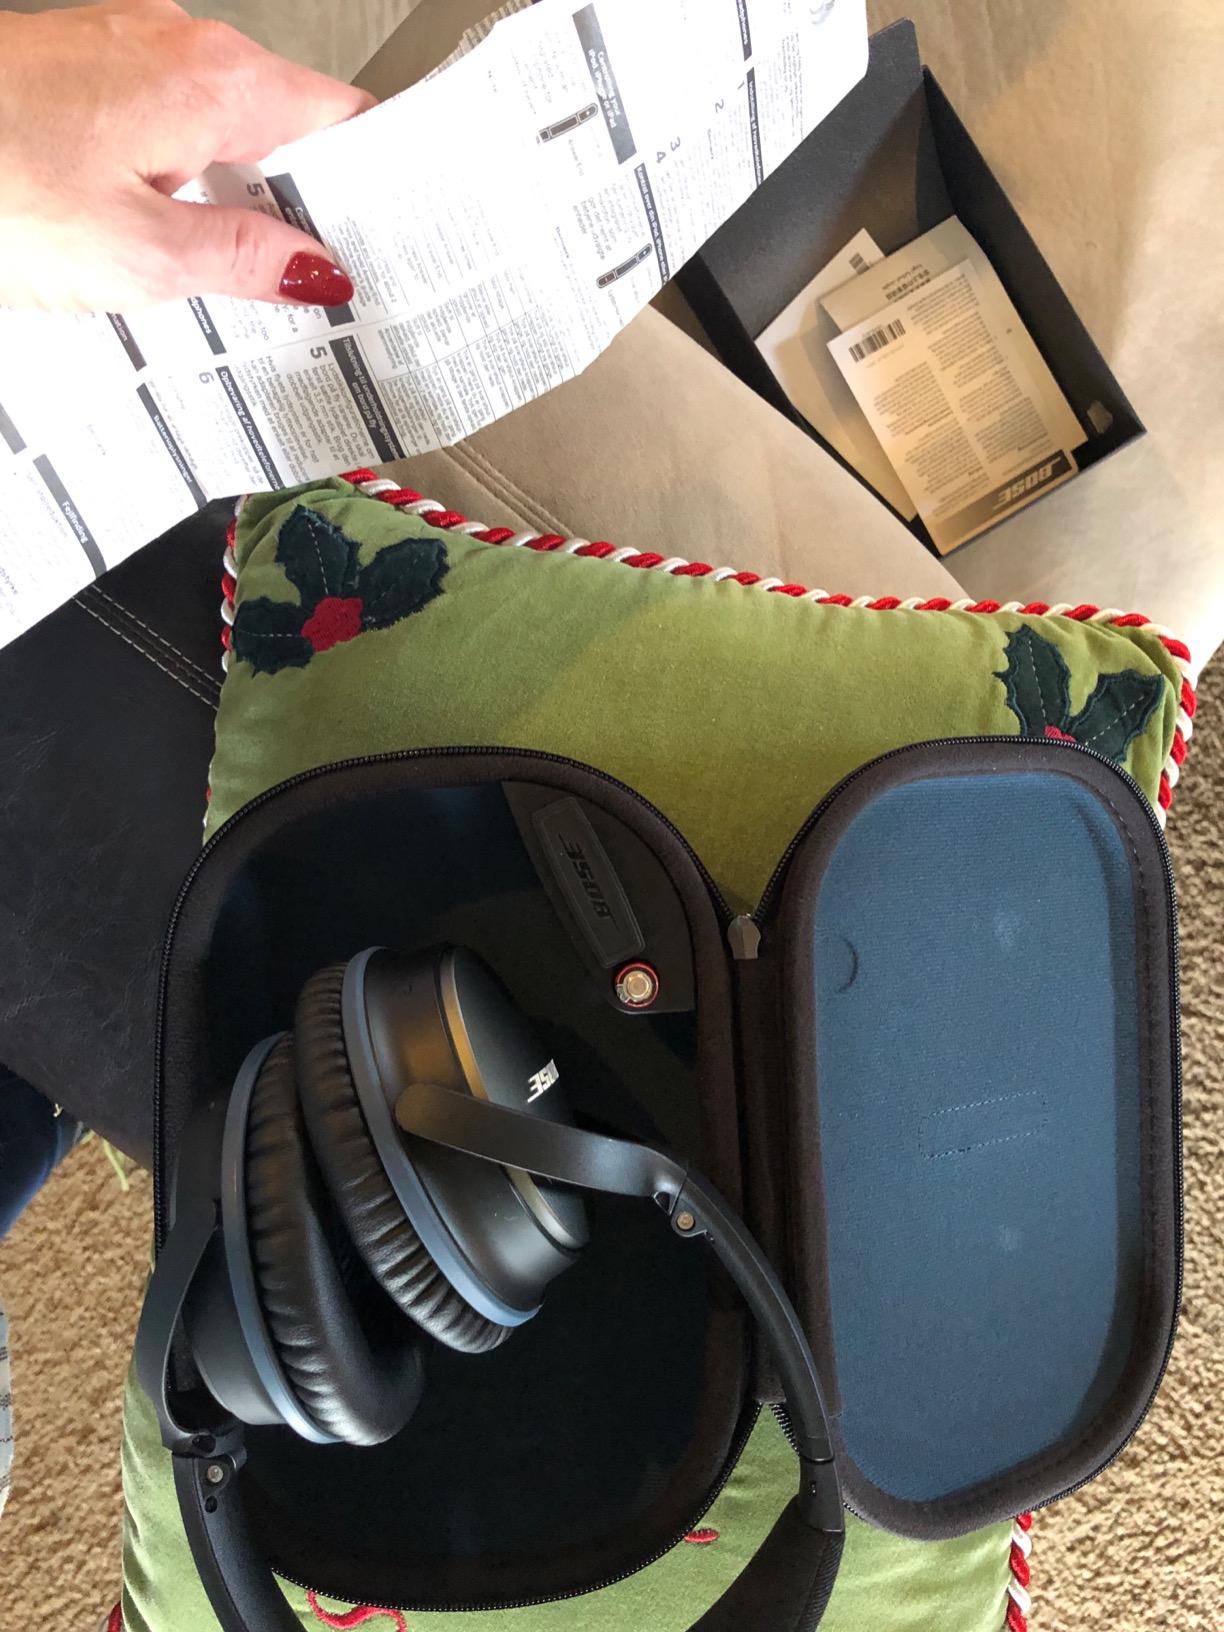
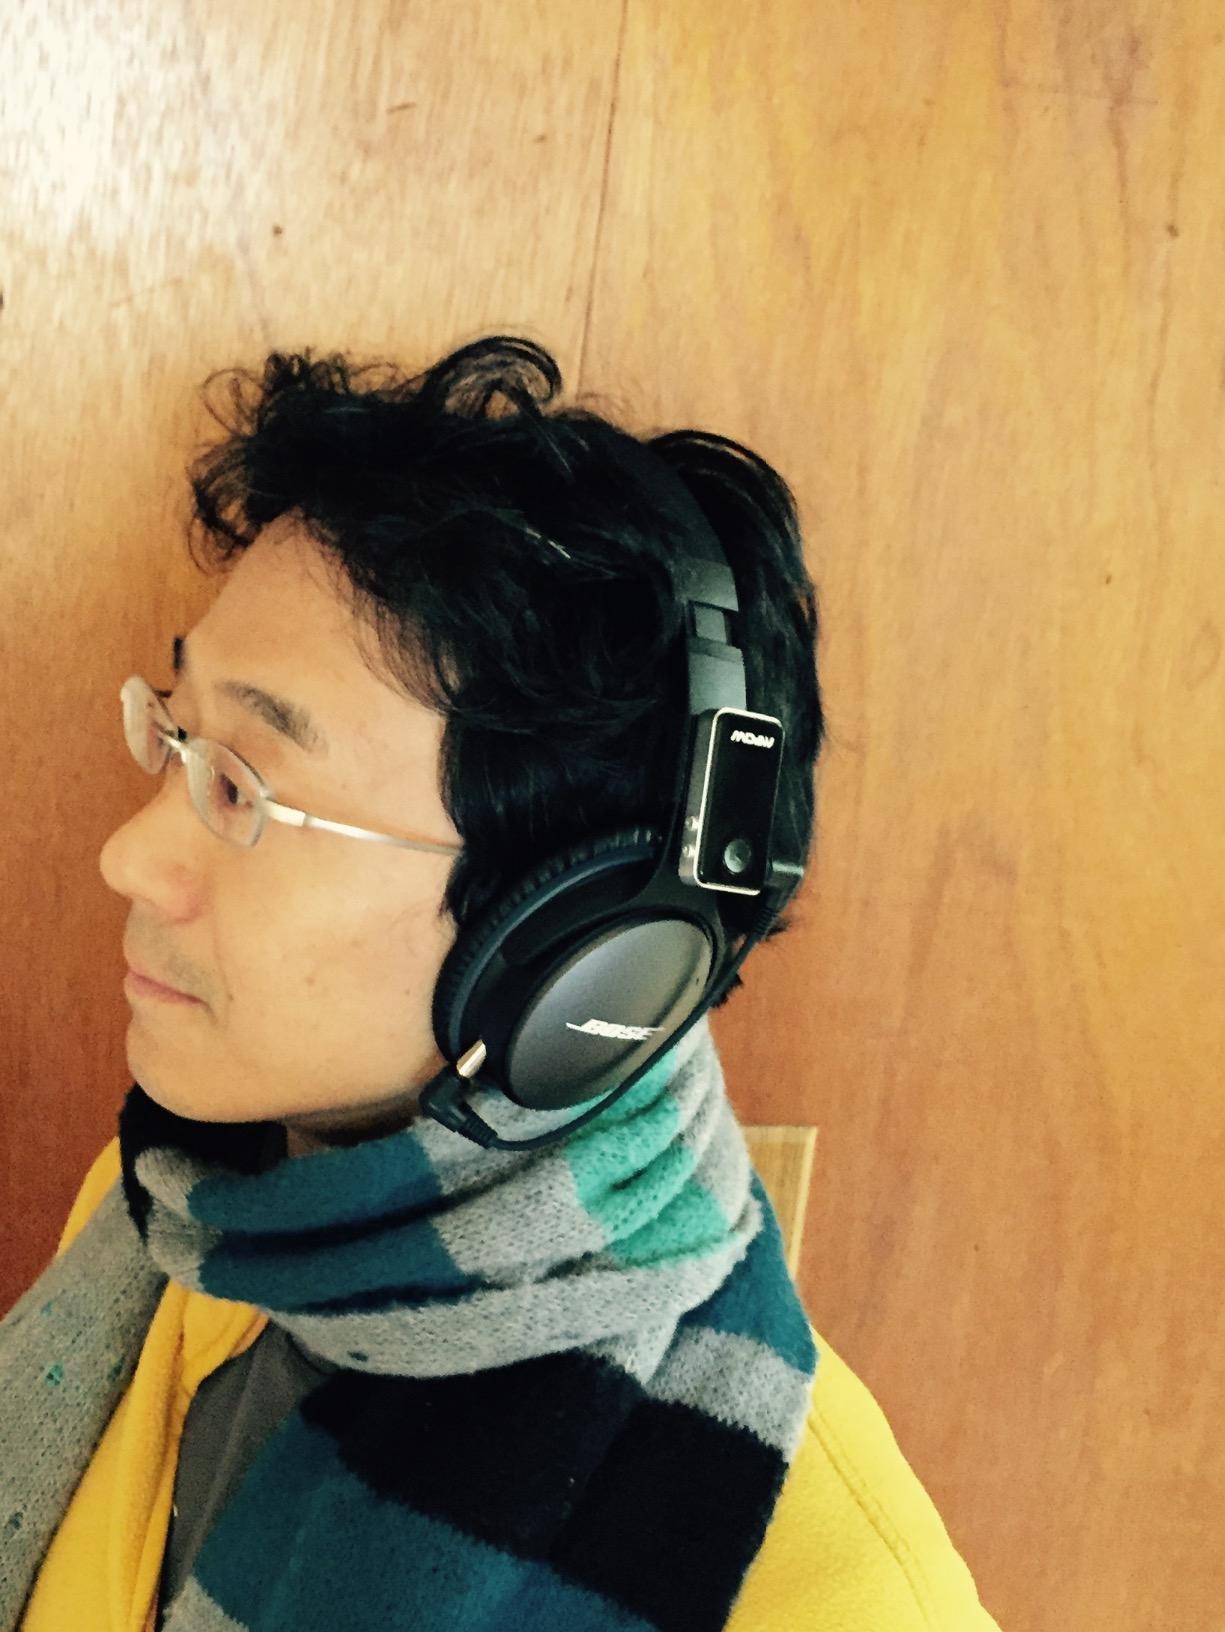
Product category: headphones
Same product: yes